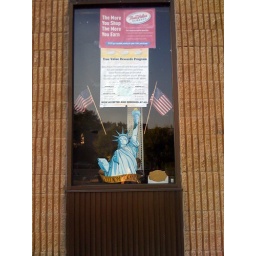
Just before the shadow picture, in the window of Mapes Hardware Store (just up the street from my place)